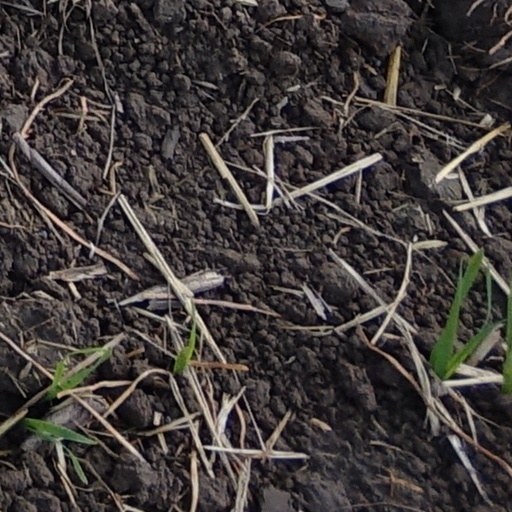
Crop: wheat